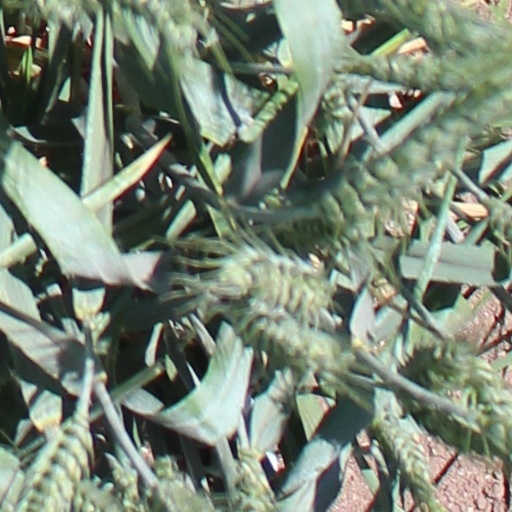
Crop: wheat